Lord Byron

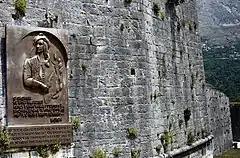
Byron's Stone in Tepelenë, Albania

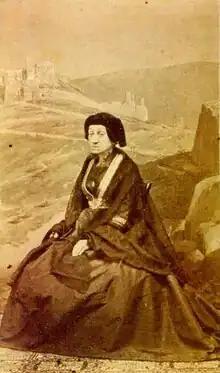
Teresa Makri in 1870

Byron racked up numerous debts as a young man, owing to what his mother termed a "reckless disregard for money". She lived at Newstead during this time, in fear of her son's creditors. He had planned to spend some time in 1808 cruising with his cousin George Bettesworth, who was captain of the 32-gun frigate HMS "Tartar", but Bettesworth's death at the Battle of Alvøen in May 1808 made that impossible.